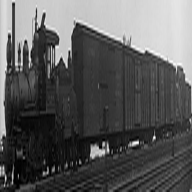
Vehicle type: Trains